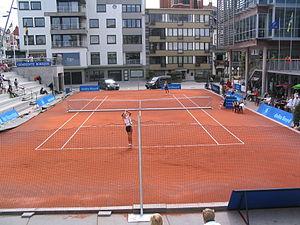
Le Flanders Ladies Trophy est un tournoi international de tennis, exclusivement féminin, se déroulant depuis 1987 à Coxyde en Belgique.